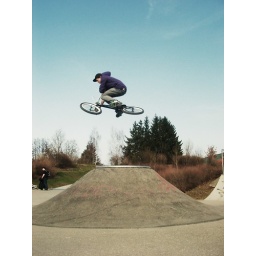
Pic by Chris Unterberg. Note the nice blue sky without any clouds at all! Yay!!